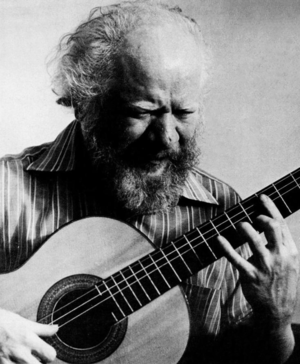
Sivuca
Sivuca var en brasiliansk akkordeonist, guitarist, sanger og komponist.